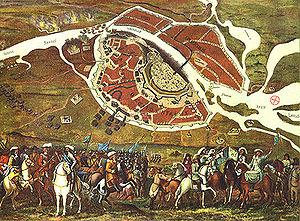
1611 est une année commune commençant un samedi.